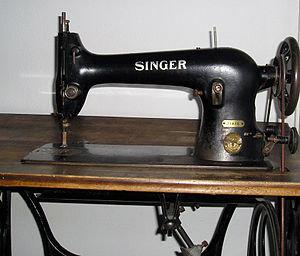
Symaskine
En ældre symaskine af typen Singer.
En symaskine er en maskine, der kan sy tekstiler og andre materialer sammen med tråd. Symaskinen blev opfundet i starten af den industrielle revolution for at reducere mængden af manuelt syarbejde i beklædningsvirksomheder.